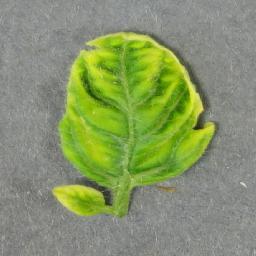
Label: Tomato___Tomato_Yellow_Leaf_Curl_Virus